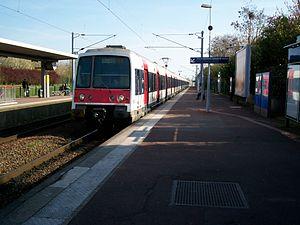
La ligne B du RER d'Île-de-France, plus souvent simplement nommée RER B, est une ligne du réseau express régional d'Île-de-France qui traverse l'agglomération parisienne selon un axe nord-est / sud-ouest, avec deux embranchements. Elle relie Aéroport Charles-de-Gaulle 2 TGV et Mitry - Claye au nord-est à Robinson et à Saint-Rémy-lès-Chevreuse au sud, en passant par le cœur de Paris. À l'origine se trouvait la ligne de Sceaux, inaugurée au milieu du XIXᵉ siècle et qui par prolongements successifs, reliait la gare du Luxembourg à Saint-Rémy-lès-Chevreuse.